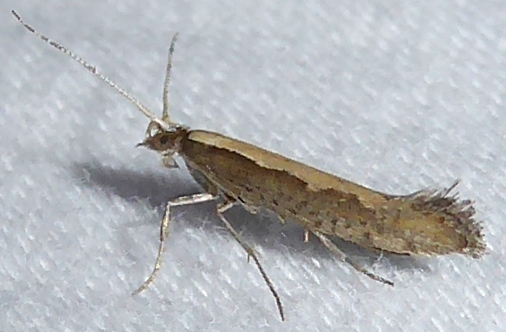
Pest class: diamondback_moth